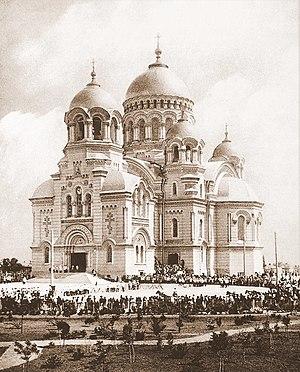
Nikolaï Nikanorovitch Doubovskoï est un peintre de paysages russe.